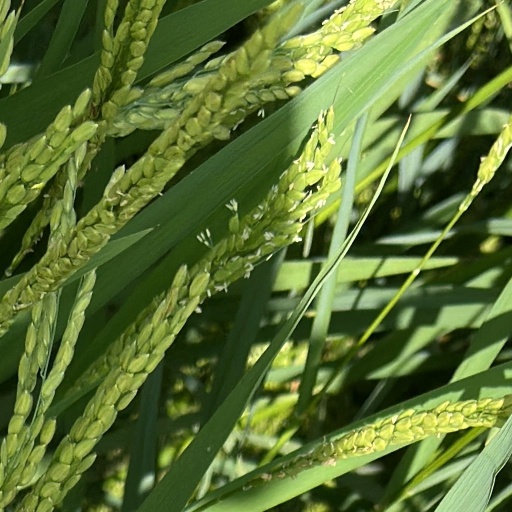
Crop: rice